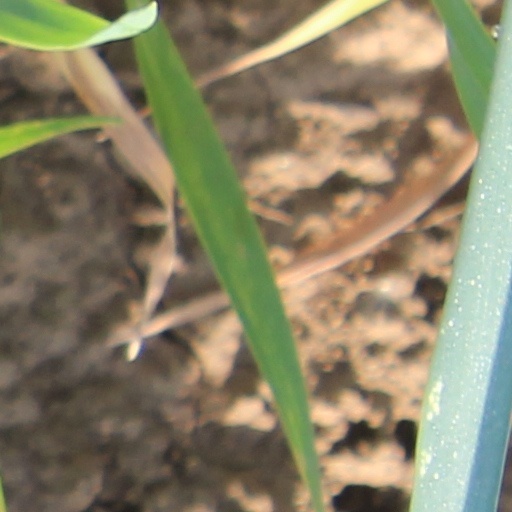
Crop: wheat